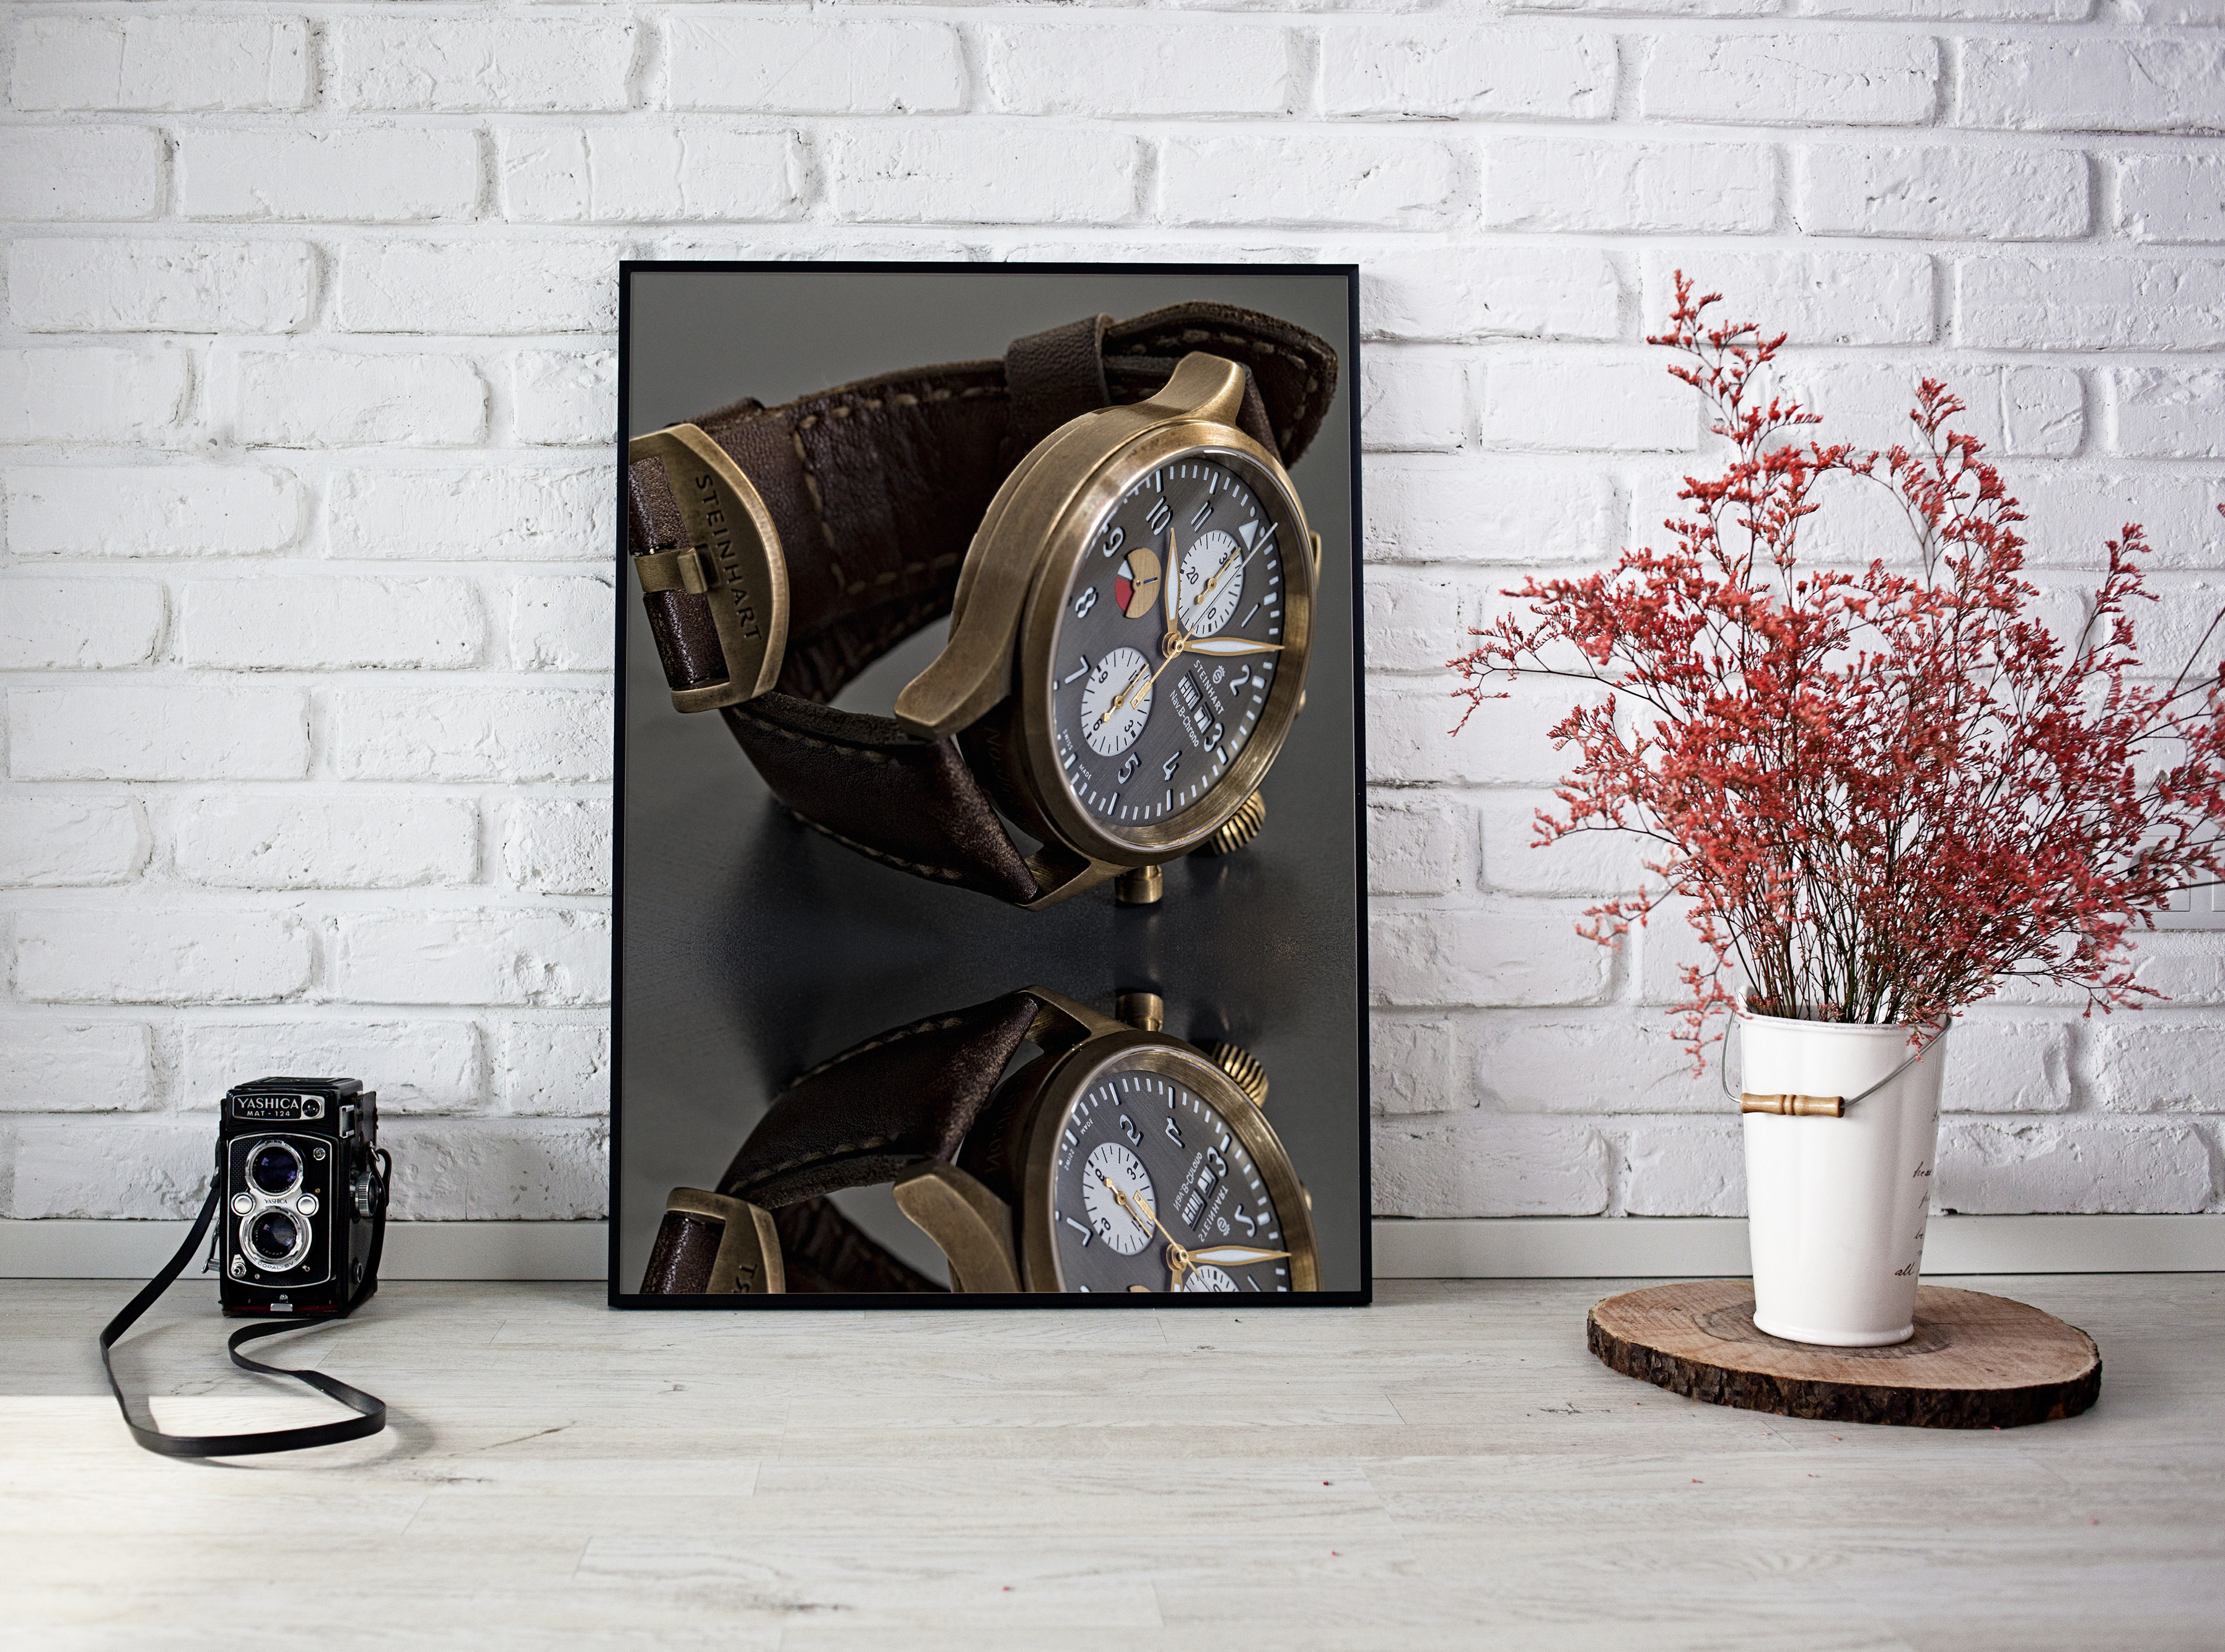
timepiece, wrist watch, horology, bronze, pilot watch, time, wall, furniture, product design, table, interior design, shelf